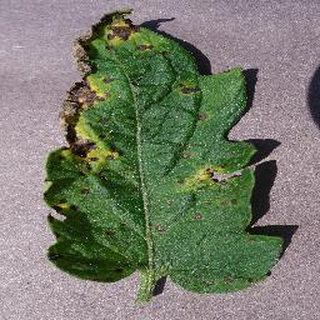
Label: tomato_septoria_leaf_spot